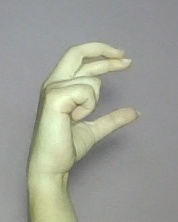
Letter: thal